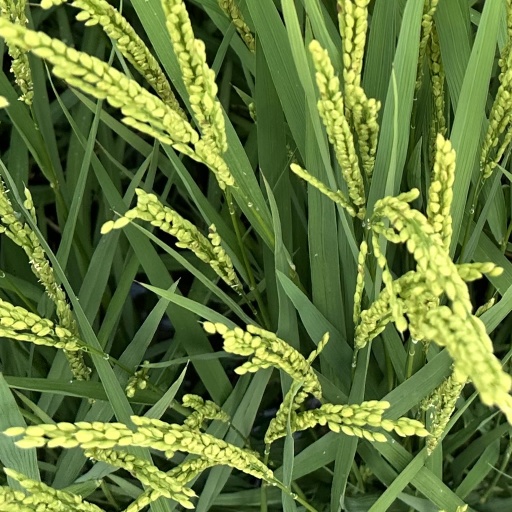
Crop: rice